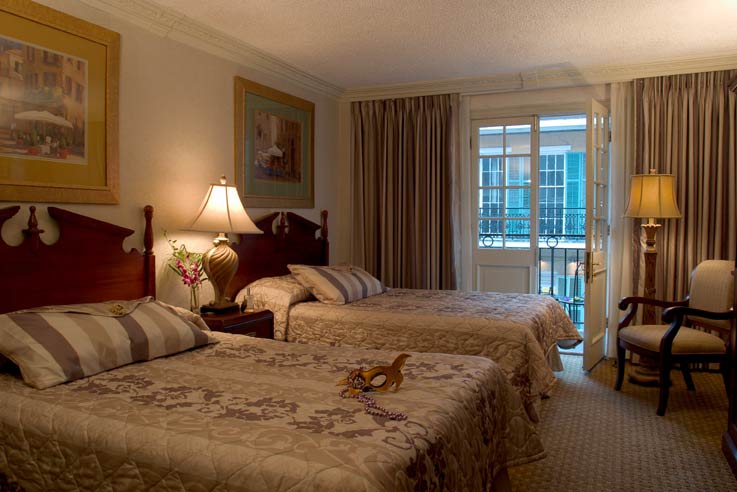
Room type: bedroom